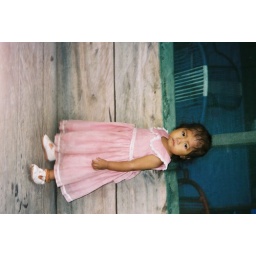
This cute baby girl greeted us with a knife in her right hand. Pampas Tour.